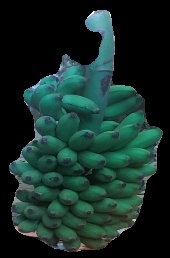
Variety: elakki-bale
Grade: grade2